Battle of Constantinople (1147)

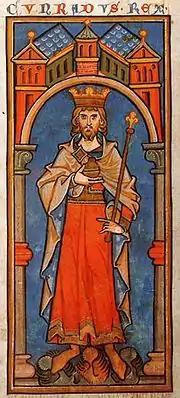
King Conrad III in a 13th-century miniature

The show of military force on the part of the Byzantines persuaded Conrad to accede to Manuel's wishes and have the bulk of his army speedily ferried across the Bosporos to Damalis. Manuel's gravest concern, the threat that the German and French crusader armies might combine immediately outside his capital, had been averted. With the Germans safely on the Asian shore he opened negotiations with Conrad once again. Manuel wanted assurances that the Germans would restore to him any land they might conquer that had once been Byzantine, but Conrad was reluctant to agree to this. Manuel offered Conrad an alliance, but was rejected. The German crusaders then, without active Byzantine guidance (the crusaders later alleged that their local guides were in league with the Seljuk Turks) or adequate supplies, pushed into the interior of Anatolia. At Dorylaeum, they were met by the forces of the Seljuk sultan and, as they were half-starving, were forced to retreat. The Turks punitively harassed the retreating crusaders and the retreat became a rout.